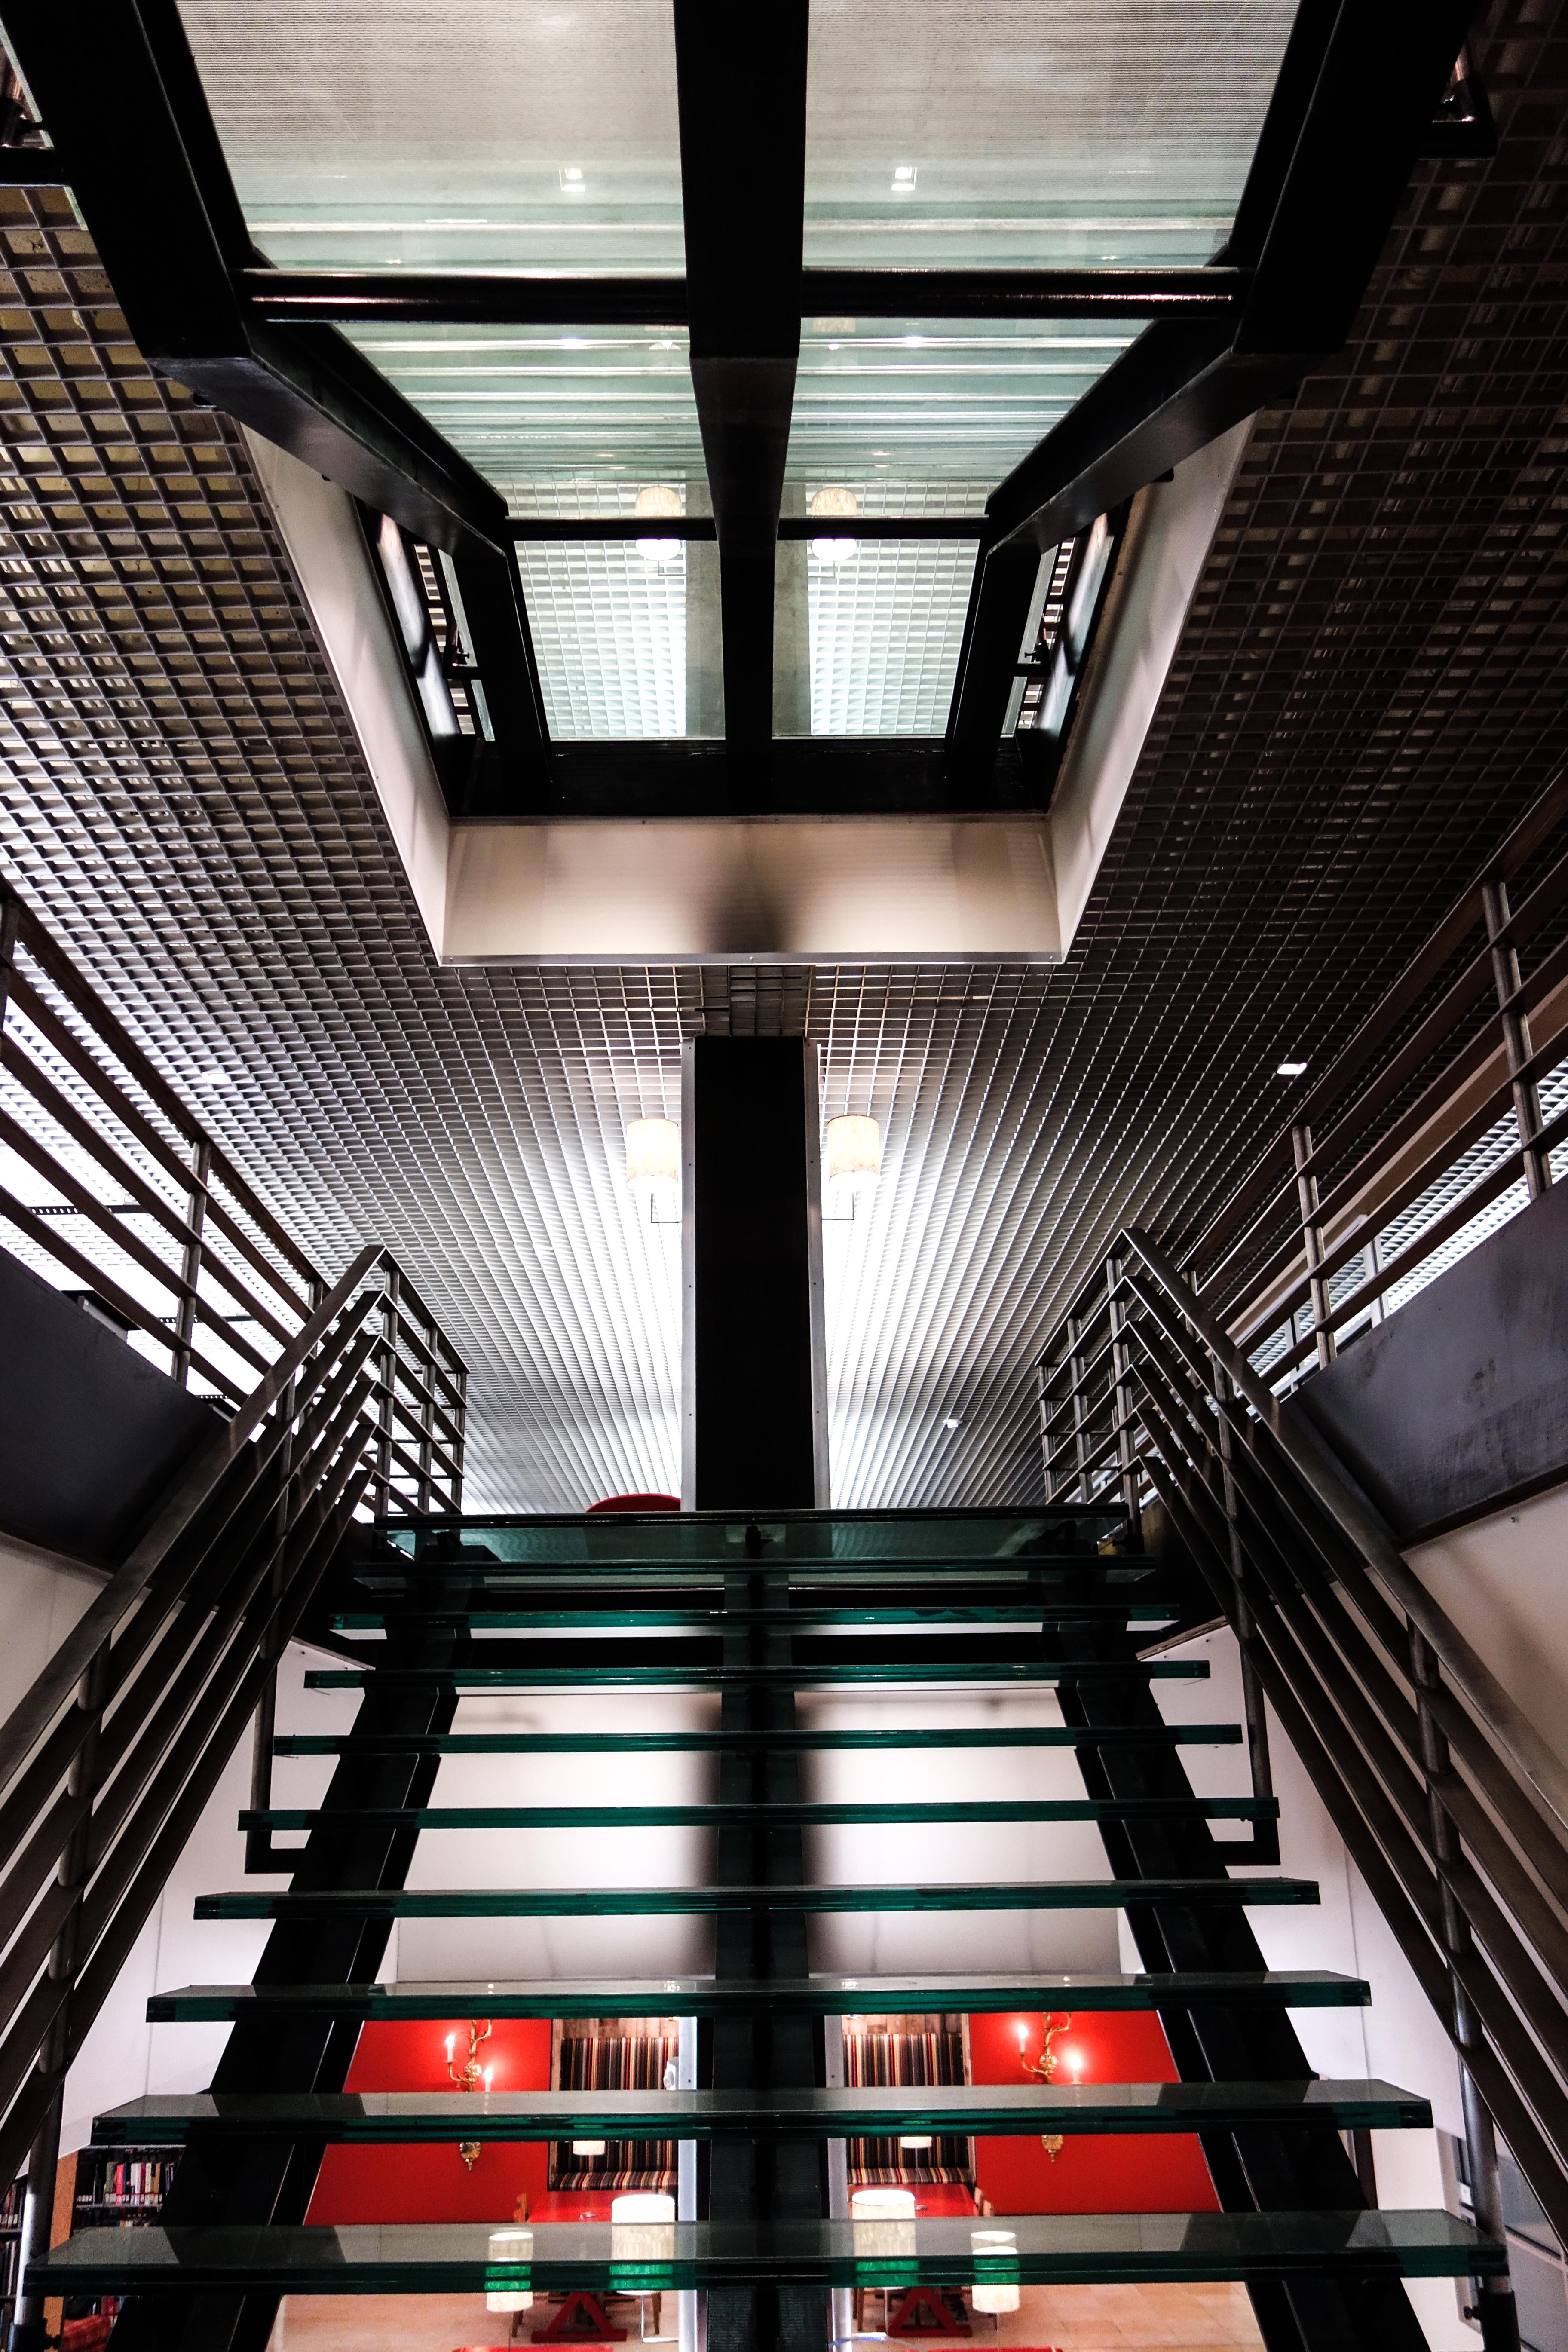
structure, auditorium, building, indoor, room, interior design, stairs, symmetry, sport venue